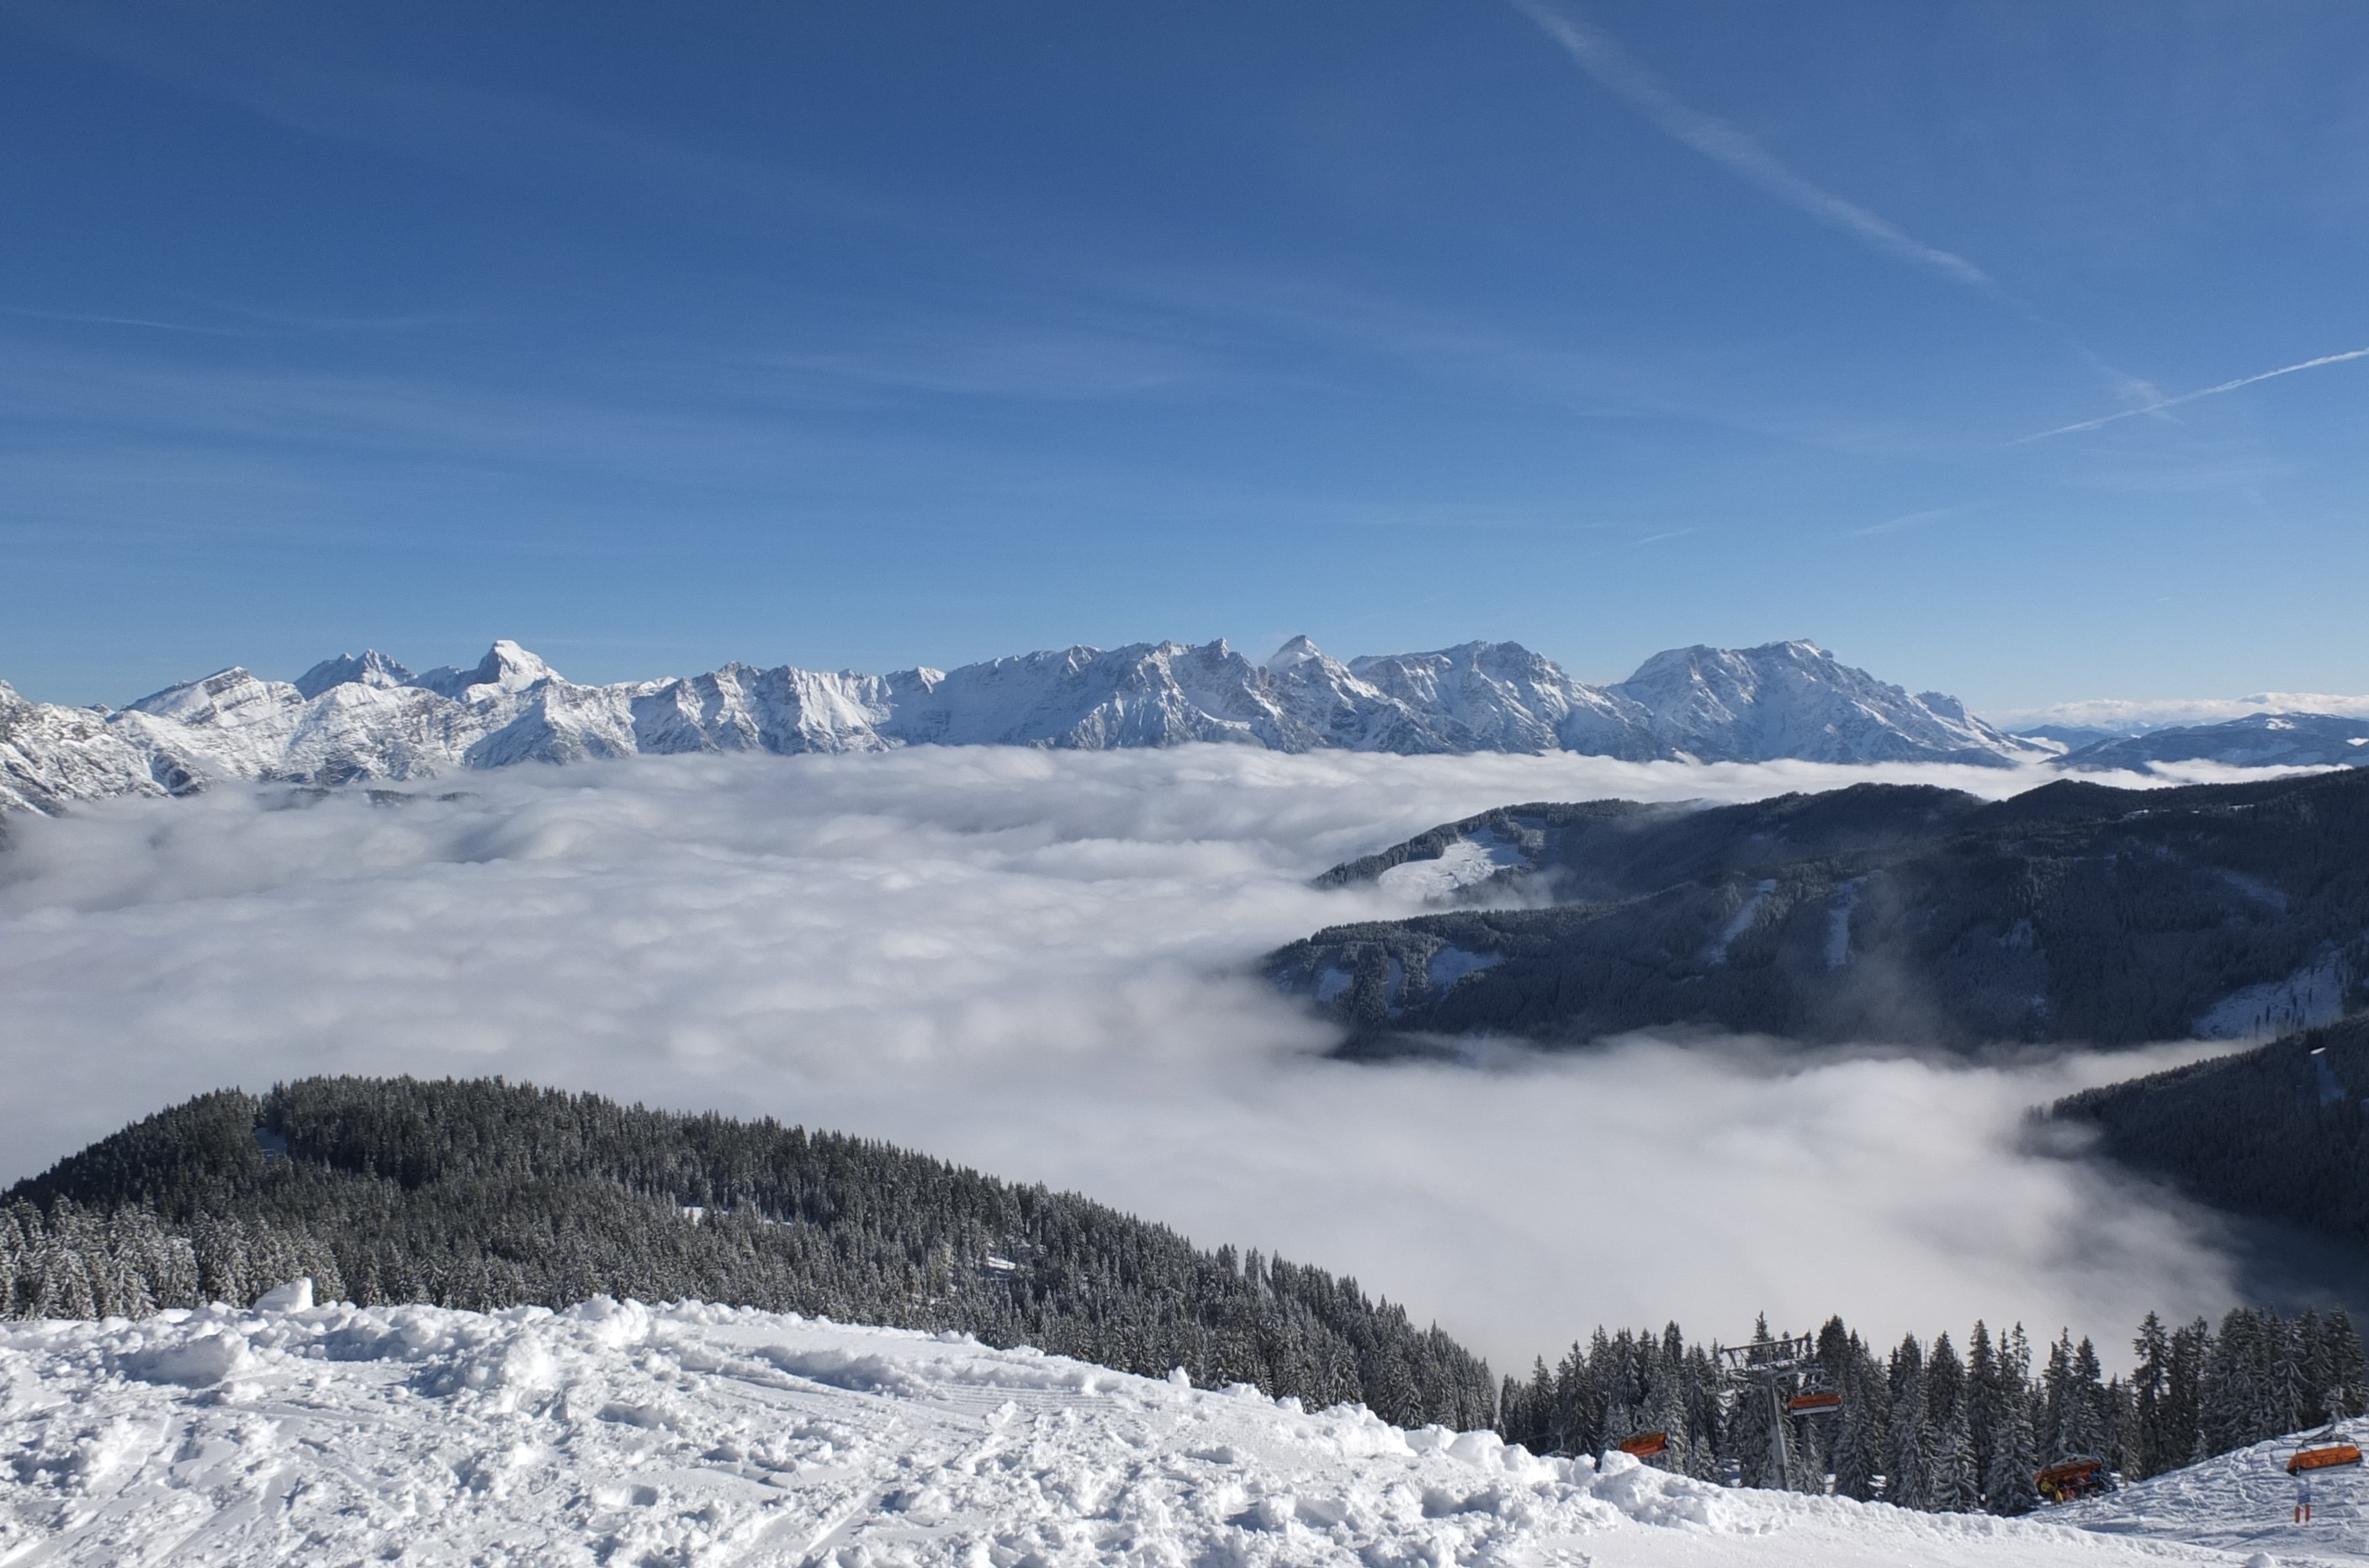
mountain, snow, winter, sky, mountain range, weather, skiing, season, ridge, summit, sports equipment, winter sport, clouds, sports, resort, alps, ski, plateau, piste, winter sports, snow landscape, landform, ski touring, ski mountaineering, ski equipment, mountainous landforms, geological phenomenon